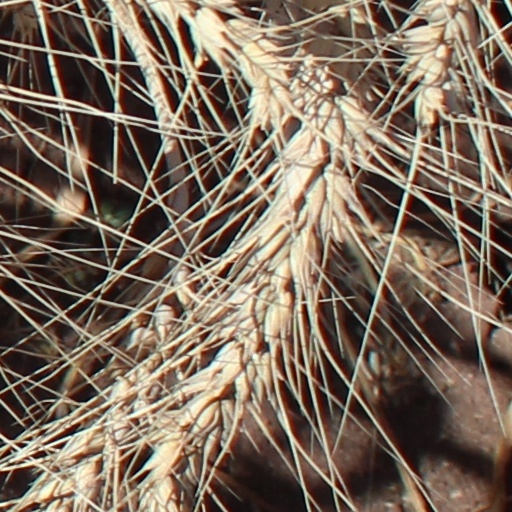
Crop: wheat